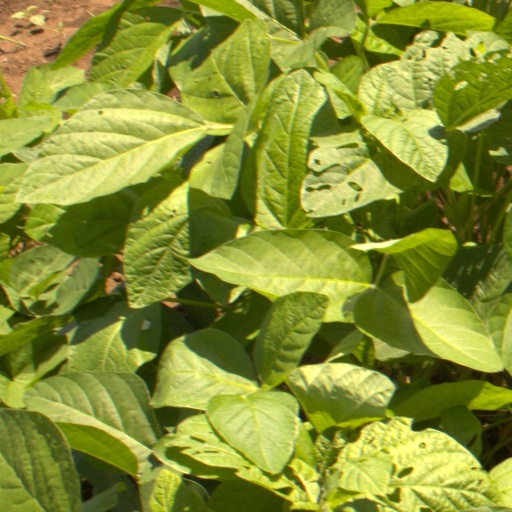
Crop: soybean